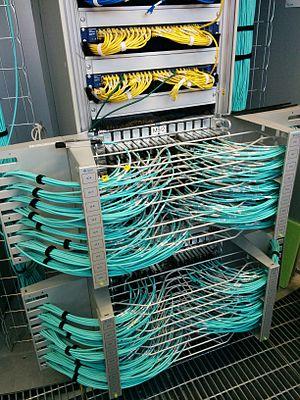
Câblage de fibre optique (au bas en vert), Colosse de Québec
Le Colosse de Québec est un centre de traitement de données aménagé dans le silo de béton d'un ancien générateur de Van de Graaff situé sur le campus de l'Université Laval à Québec. Ce centre qui faisait partie d'un consortium de recherche nommé CLUMEQ, est aujourd'hui une des constituantes de Calcul Québec, elle-même une des quatre divisions régionales de Calcul Canada, la plateforme nationale canadienne de calcul informatique de pointe en recherche.
La gestion énergétique des centres de calcul est la mise en œuvre de moyens permettant d'optimiser les besoins importants en énergie que ces centres nécessitent. Elle fait partie du concept d'informatique durable et permet de répondre à un certain nombre de problématiques.